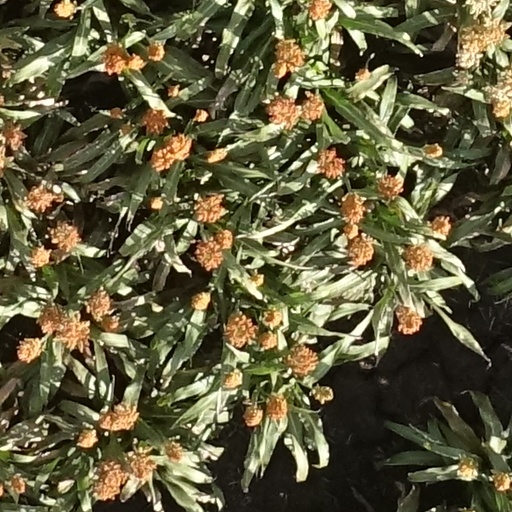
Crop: sorghum